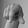
ASL letter: Q